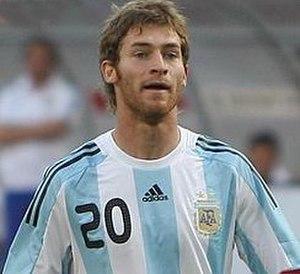
Mario Ariel Bolatti, né le 17 février 1985 à La Para, est un footballeur argentin.